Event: Ecuador Earthquake
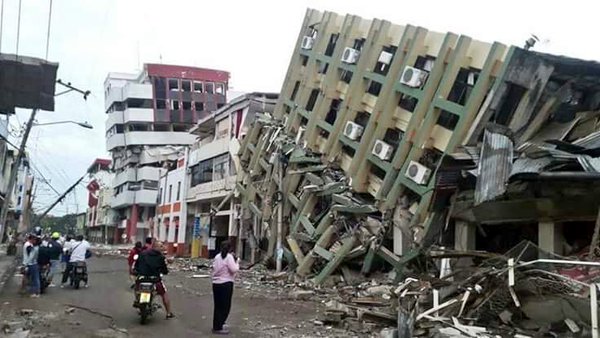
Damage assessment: damage